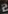
Number: 2